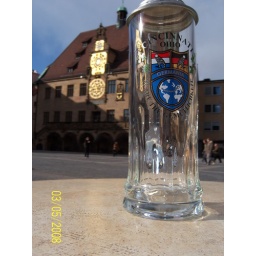
the Marienplatz in Heilbraun. The clock face is gold. but I didn't think it would fit in my carry-on bag